Hosier Lane

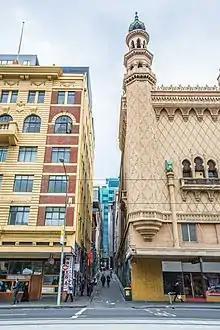
Looking up Hosier Lane from Flinders Street

Hosier Lane is a laneway in the central business district (CBD) of Melbourne, Victoria, Australia. Located on the CBD's southern edge, it extends between Flinders Street and Flinders Lane, and opens opposite the Atrium at Federation Square. Since the late 1990s, Hosier Lane has become a popular tourist attraction due to its street art. Hosier Lane is a long-standing de facto ‘free-to-paint' area that does not require permits or permission.